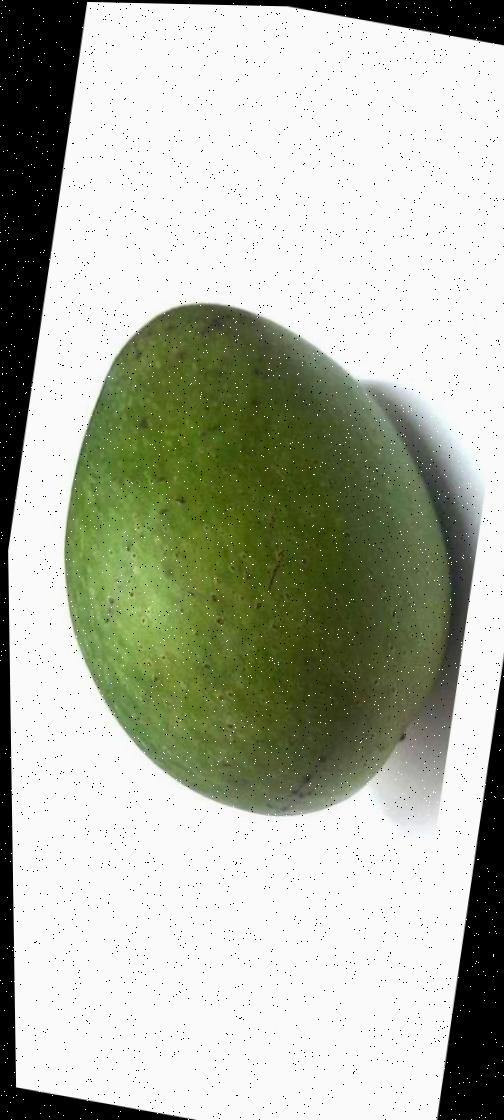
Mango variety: Ashshina Zhinuk